Masonry veneer

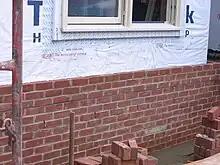
Brick veneer residential construction (US)

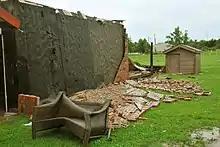
A brick veneer wall destroyed by a tornado

Masonry veneer walls consist of a single non-structural external layer of masonry, typically made of brick, stone or manufactured stone. Masonry veneer can have an air space behind it and is technically called "anchored veneer". A masonry veneer attached directly to the backing is called "adhered veneer". The innermost element is structural, and may consist of masonry, concrete, timber or metal frame.